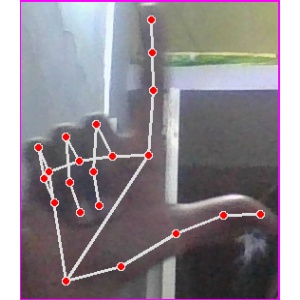
अक्षर: ल